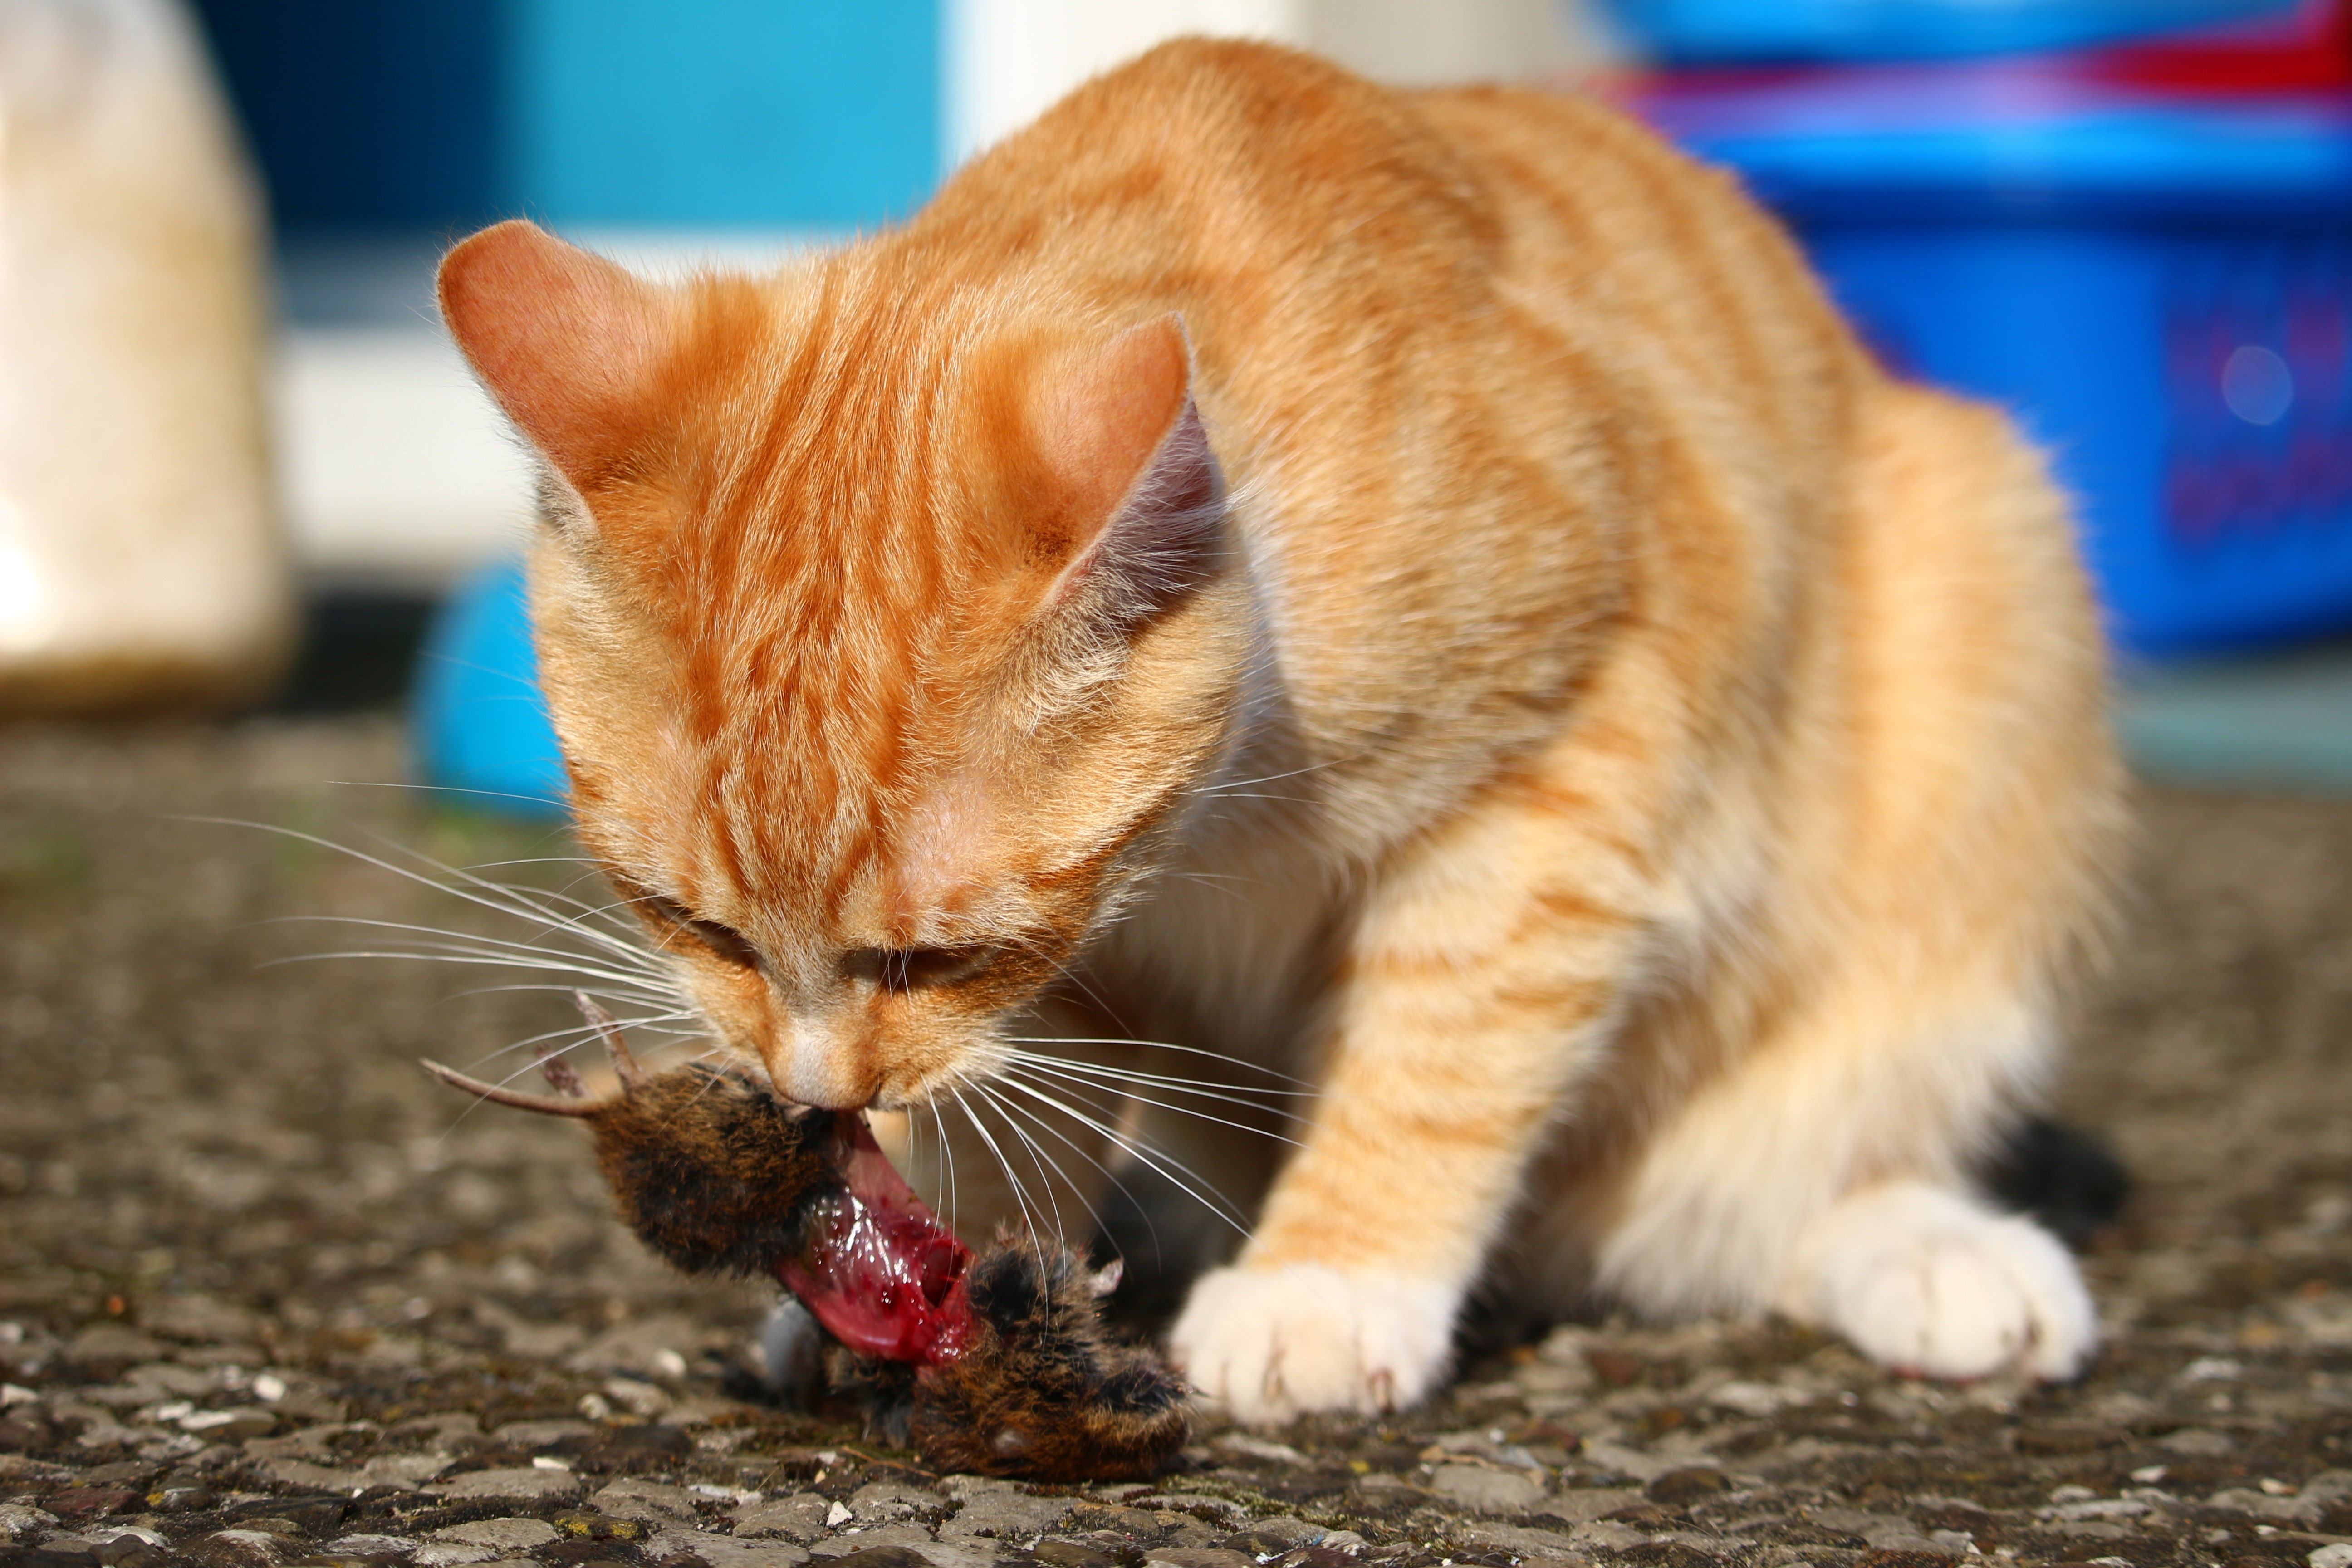
mouse, kitten, cat, mammal, predator, eat, yawn, close up, nose, whiskers, vertebrate, hunt, mieze, domestic cat, red mackerel tabby, red cat, tabby cat, european shorthair, small to medium sized cats, cat like mammal, domestic short haired cat